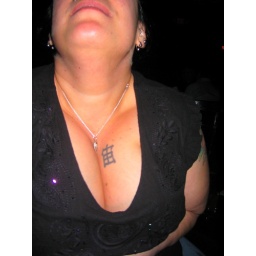
not too long after this, i buried my face in caren's dirty pillows. they were soft and smelled nice.